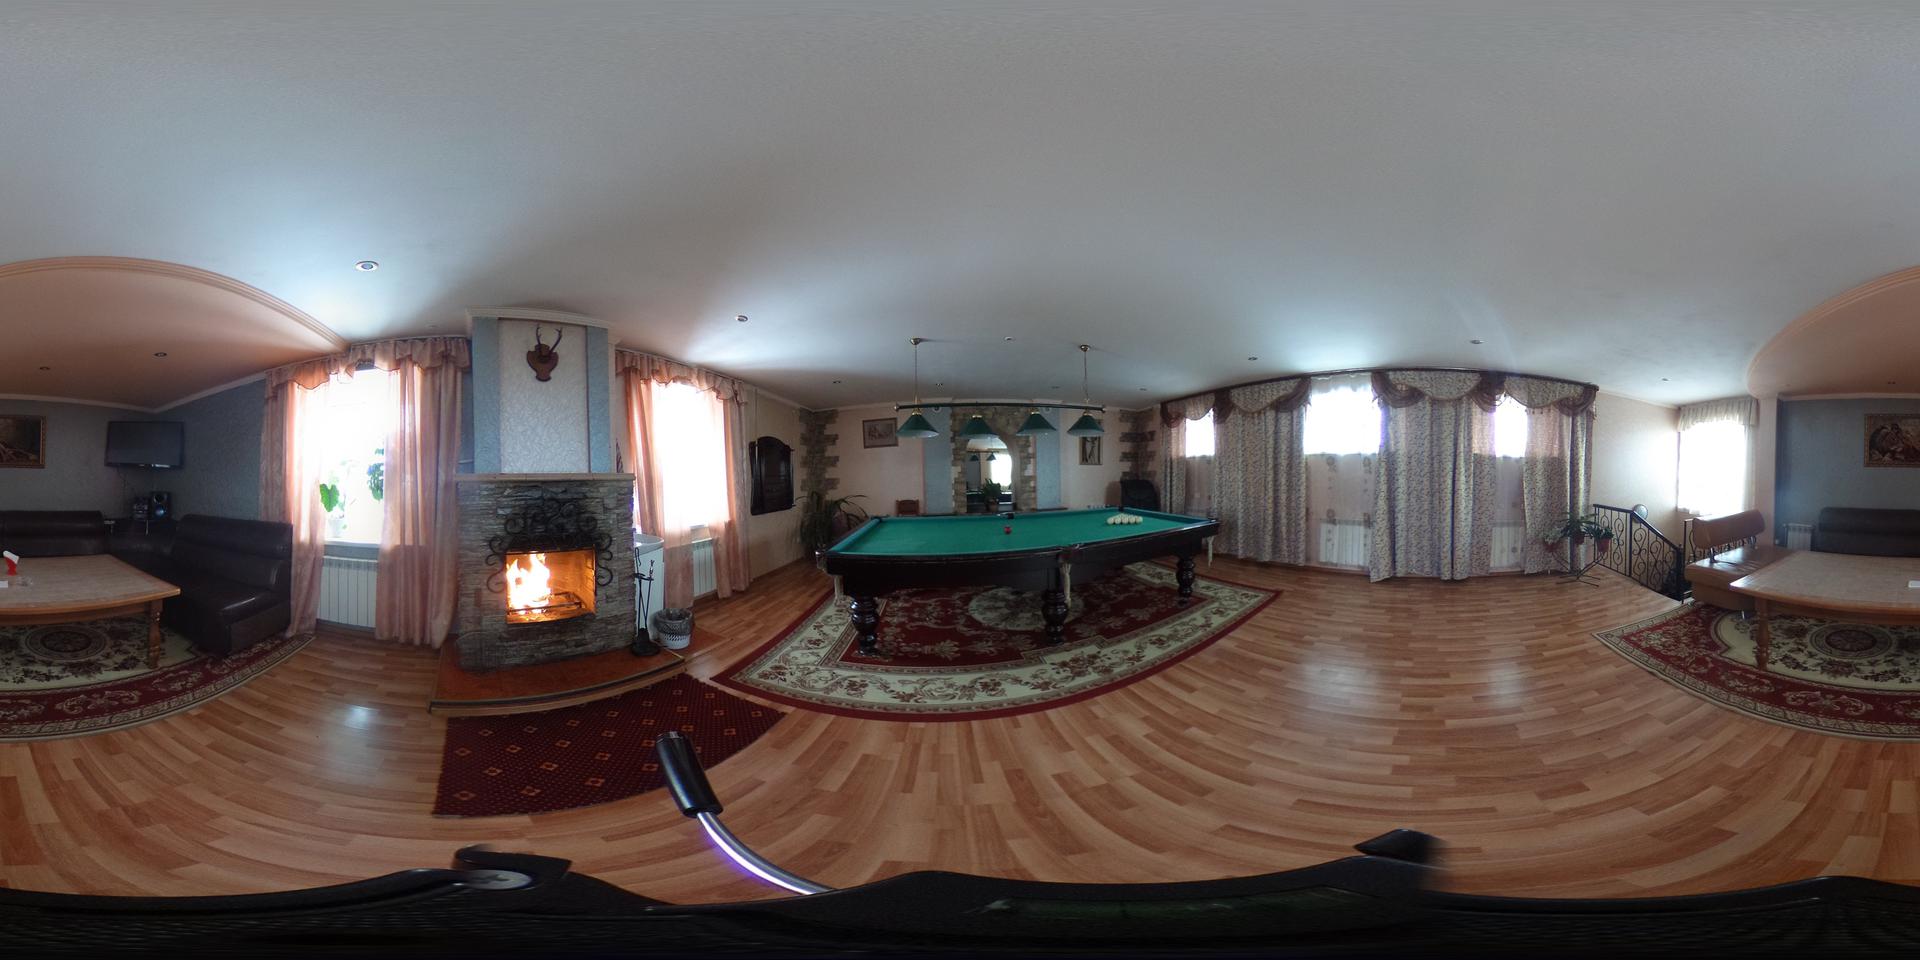
Referred object: Trash can next to the fireplace

Referred object: the green pool table